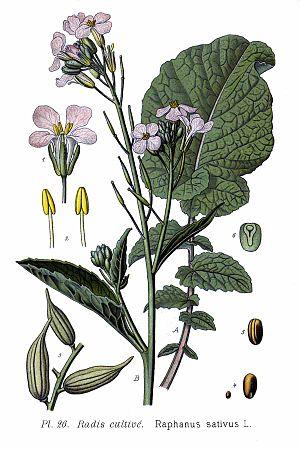
Le radis noir, ou radis d'Espagne, radis d'hiver, raifort des Parisiens, raifort cultivé est une plante herbacée de la famille des brassicacées à racine pivotante, utilisée dans l'alimentation humaine et en phytothérapie.
Le radis cultivé, Raphanus sativus est une plante potagère annuelle ou bisannuelle de la famille des Brassicacées, principalement cultivée pour son hypocotyle charnu, souvent consommé cru, comme légume.